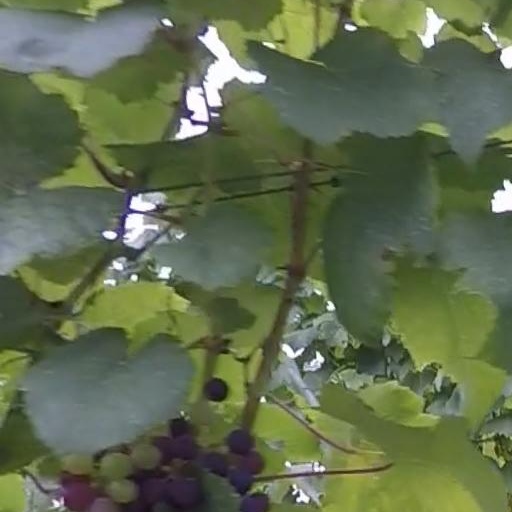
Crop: grape